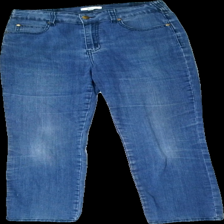
View: front
Type: Jeans
Category: Ladies
Brand: Not in the list
Brand text on label: florie
Colors: Blue
Material: ?
Cut: Regular
Size: 36
Season: All
Trend: Denim
Damage location: top center
Damage 2 location: bottom right
Price range: 50-100
Recommended usage: Reuse
Description: blå jeans